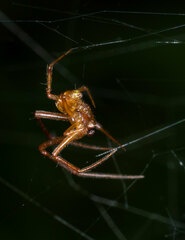
Species: Parasteatoda_tepidariorum